Victorian Football Club (SAFA)

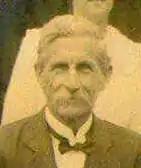
George Downs

George Edward Downs was Captain of the Club and South Australia's First Captain. He also became a First Class Cricket Umpire and a Test Umpire for one test in 1892.